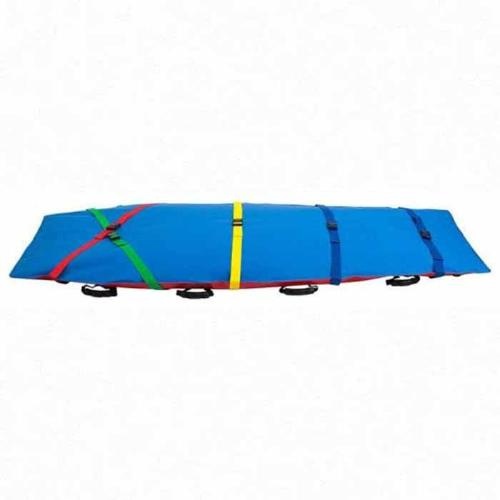
Vacuum Strecher Fracture Protection Air Cushion Body Fixed Airbag for Patient Transport
Useful for transporting patients over short distances Act as a stretcher Country of Origin : India Manufacturer/Importer/Marketed By : Meddey Technologies Pvt Ltd.C-75, First Floor DDA Sheds, Industrial Area , Phase 1 , Okhla , New Delhi - 110020 , Phone No- +91 8586-012345
Brand: MeddeyGo.com
Category: Business & Industrial > Medical > Medical Equipment > Medical Stretchers & Gurneys